Kingdom of Albania (medieval)

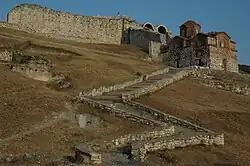
The entrance of the citadel of Berat, with the 13th-century Byzantine church of the Holy Trinity.

The Byzantine presence in Butrint alarmed Nikephoros I Komnenos Doukas the Despot of Epirus. He contacted Charles of Anjou and his vassal William II of Villehardouin who was at that time the prince of Achaea. Nikephoros I promised to make an oath of homage to Charles of Anjou in return for some land property in Achaia. In 1278 Nikephoros I's troops captured the city of Butrint. In March 1279 Nikephoros I declared himself a vassal of Charles of Anjou and surrendered to him the castles of Sopot and Butrint. As a pledge, Nikephoros I delivered his own son to the Angevin castellan of Vlorë to be held as hostage. Ambassadors were exchanged in this occasion, but Charles did not wait for the formalities to end; instead he ordered his captain and vicar-general at Corfu to capture not only Butrint, but everything that once belonged to Manfred and now were under the Despotate of Epirus.